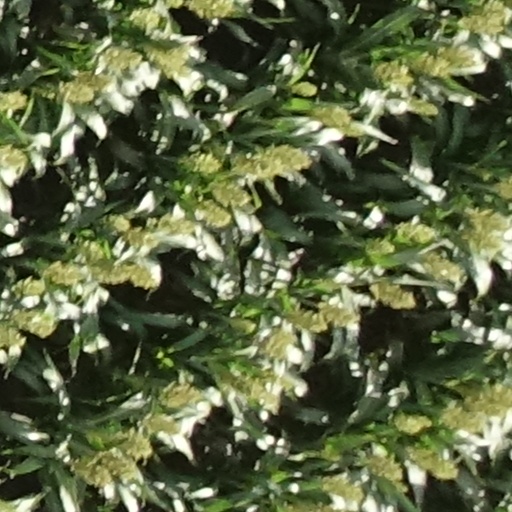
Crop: sorghum